Naitō Nobunari

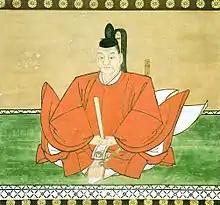
Naitō Nobunari

Nobunari is believed to have been the illegitimate son of Matsudaira Hirotada (which would make him the half-brother of Tokugawa Ieyasu). He was later adopted by Naitō Kiyonaga. As the years passed on with his brother's succession to headship and the birth of the Tokugawa, Nobunari primarily acted as the former's page, but ascended to a greater means of ranking after supporting in the 1565 assault against Mikawa monk rioters. After distinguishing himself in battle during a certain assault upon Kuroma castle at a later time